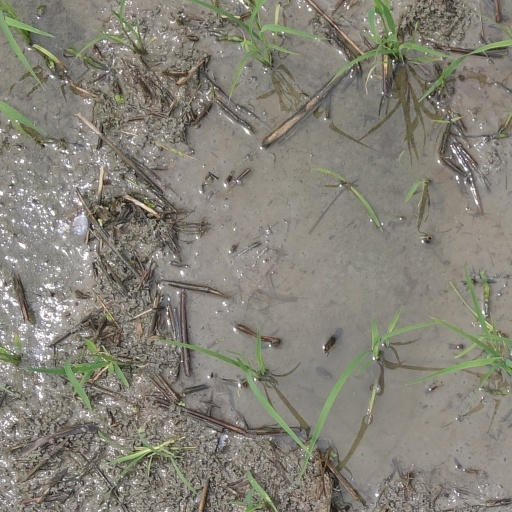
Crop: rice